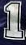
Number: 1